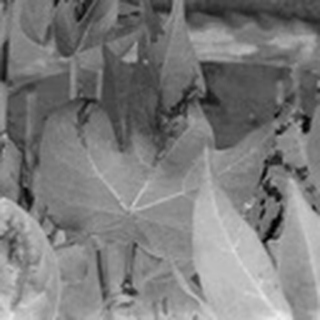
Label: cotton_bacterial_blight